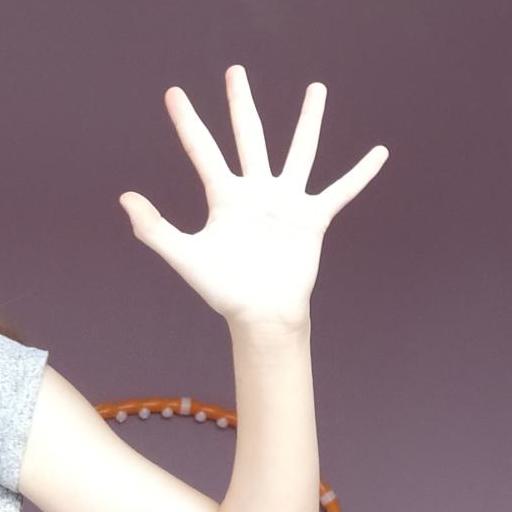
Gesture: palm